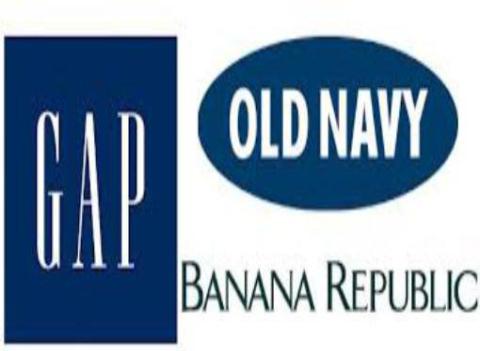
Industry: Clothes